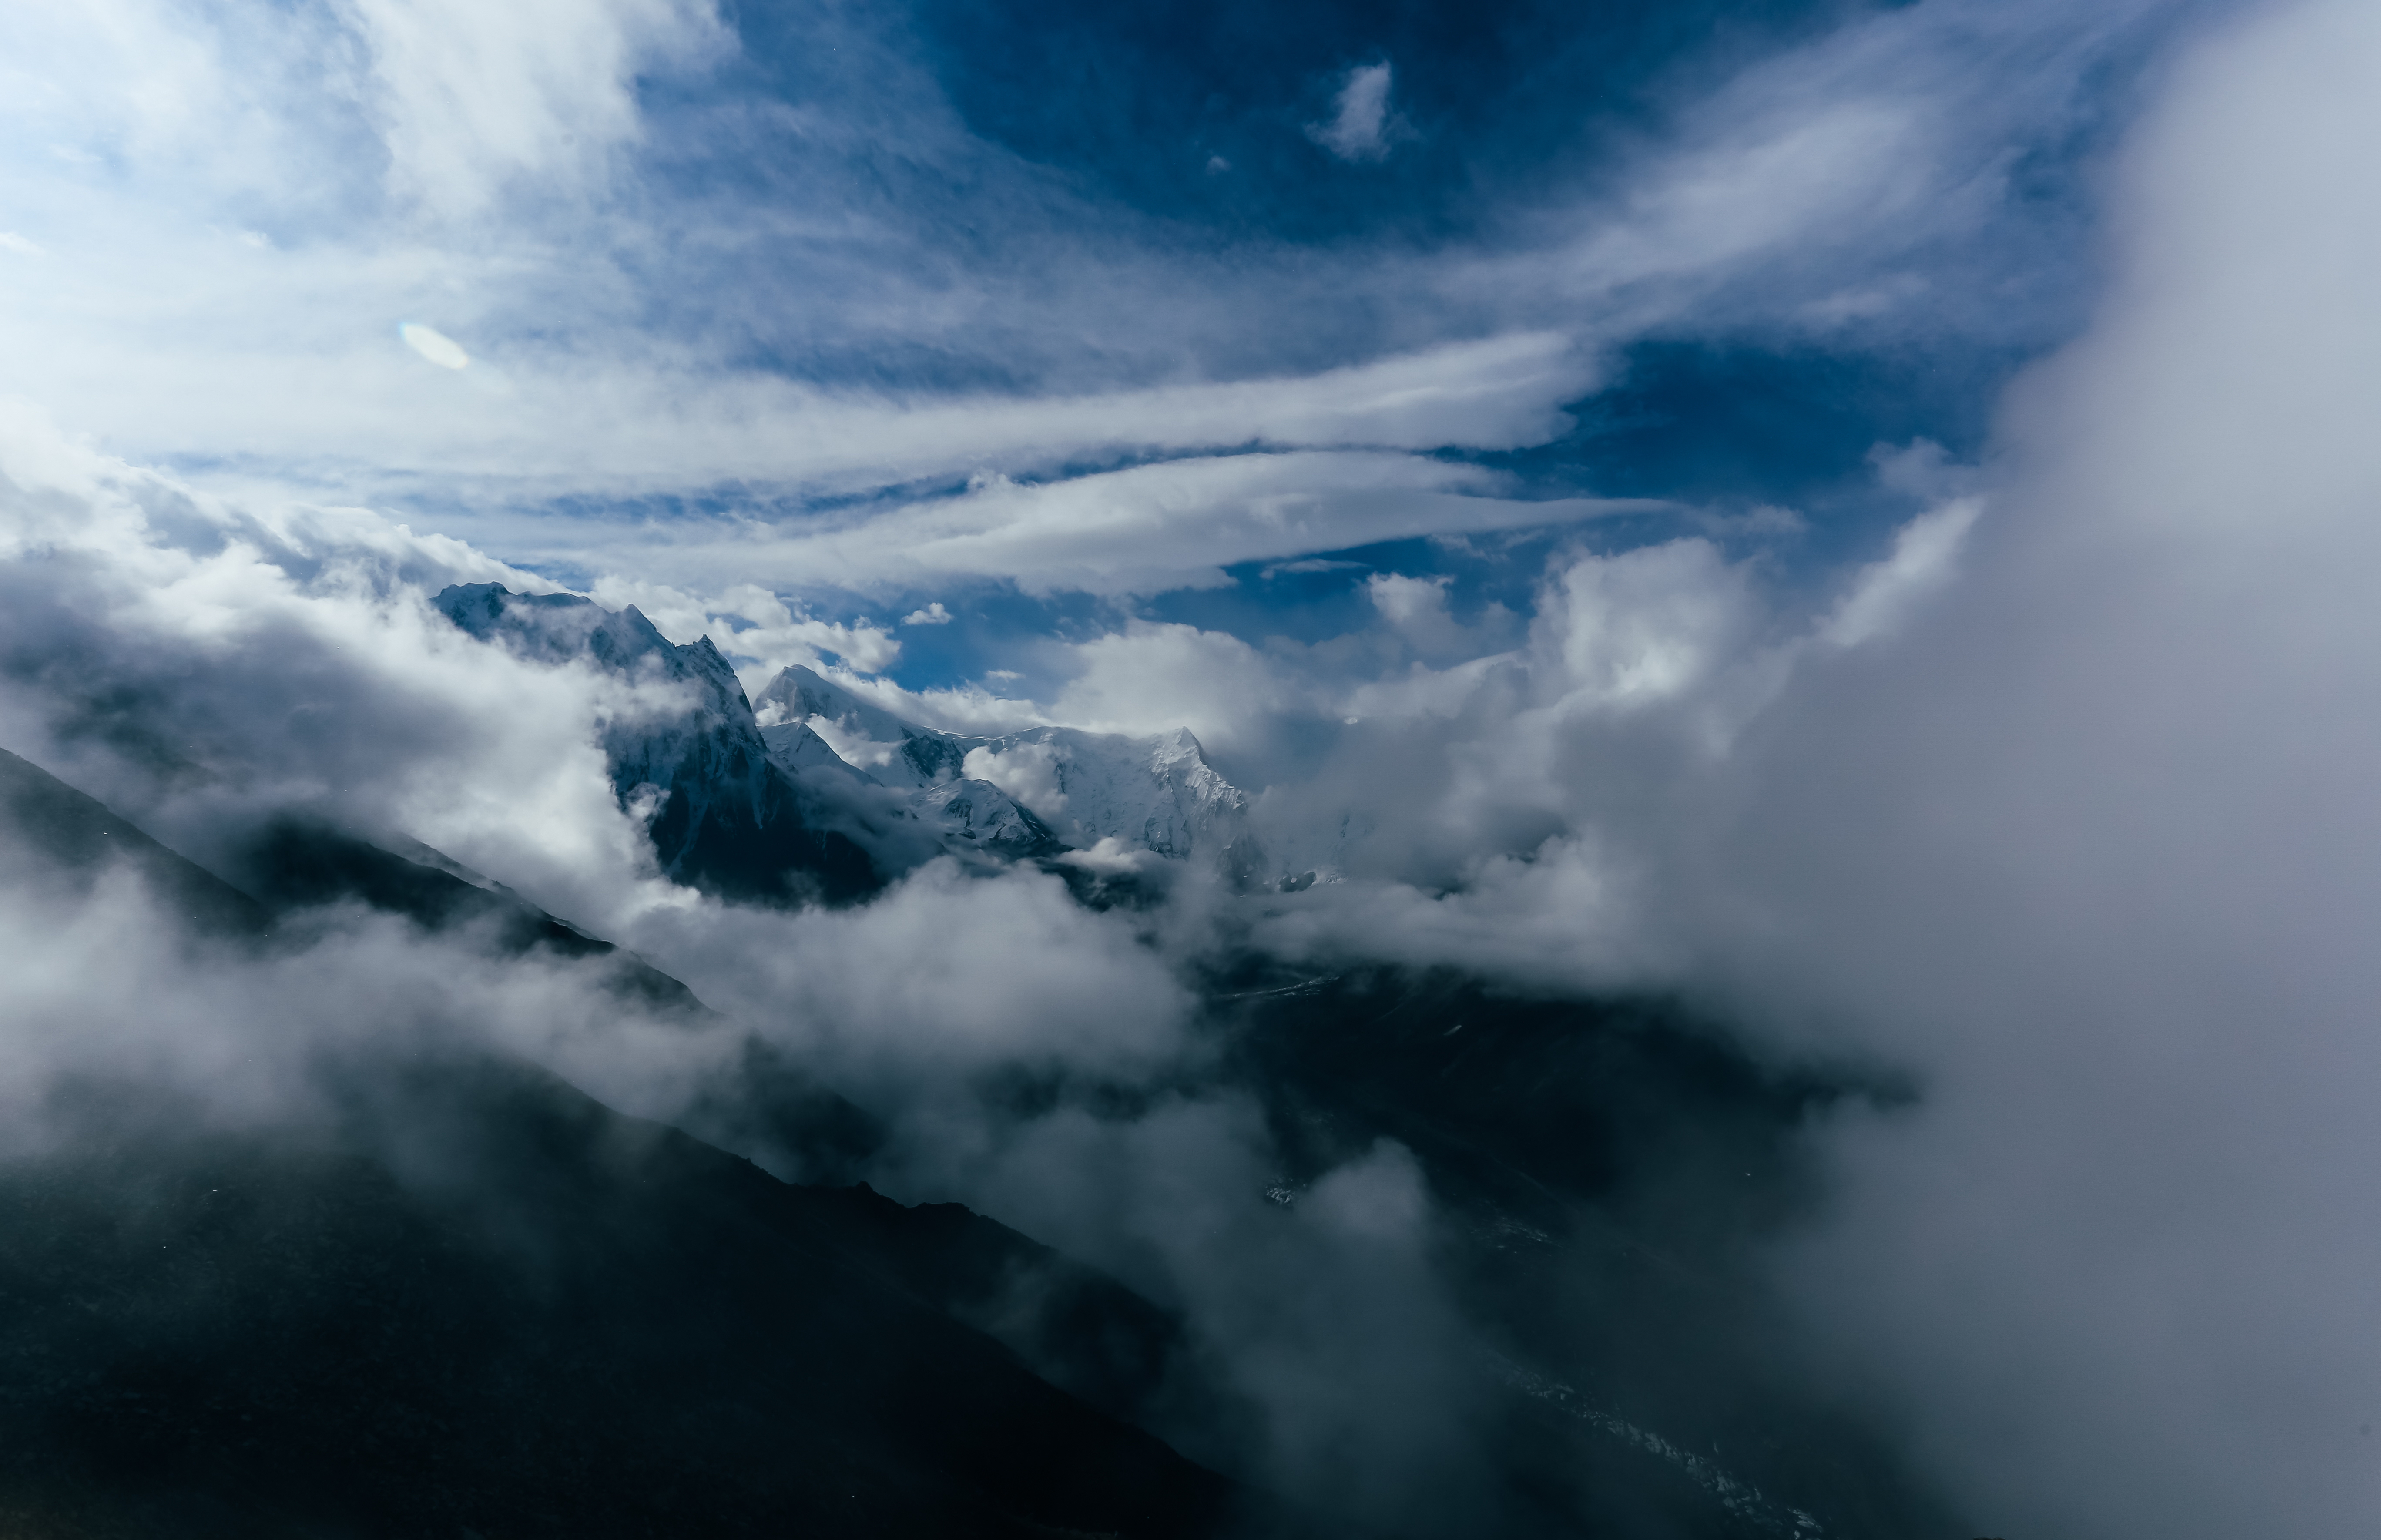
mountain, cloud, sky, sunlight, atmosphere, mountain range, weather, cumulus, meteorological phenomenon, atmospheric phenomenon, atmosphere of earth, mountainous landforms, geological phenomenon